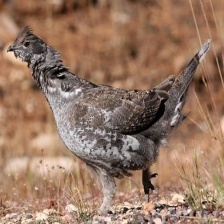
Species: BLUE GROUSE
Scientific name: DENDRAGAPUS OBSCURUS
ImageNet parent category: black_grouse